Garth (comics)

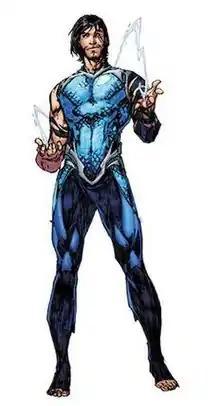
Tempest (DC Rebirth version)Character design by Brett Booth.

Garth is a superhero appearing in American comic books published by DC Comics. Created by Robert Bernstein and artist Ramona Fradon, He first appears in "Adventure Comics" #269 (February 1960). The character is commonly associated with both Aquaman and the Teen Titans alongside the team's various incarnations.